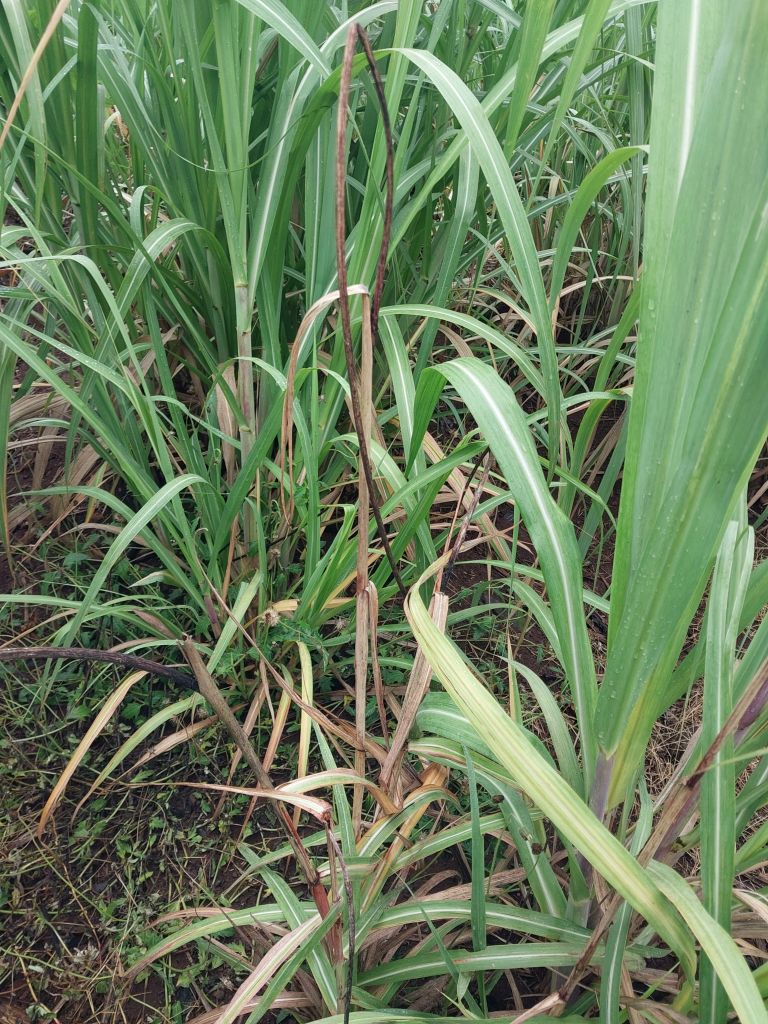
Label: Smut